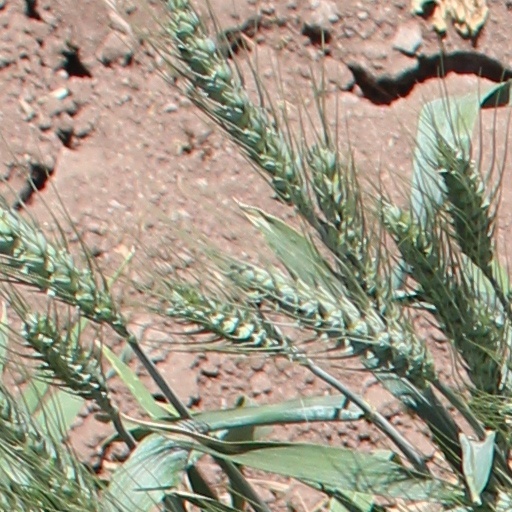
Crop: wheat